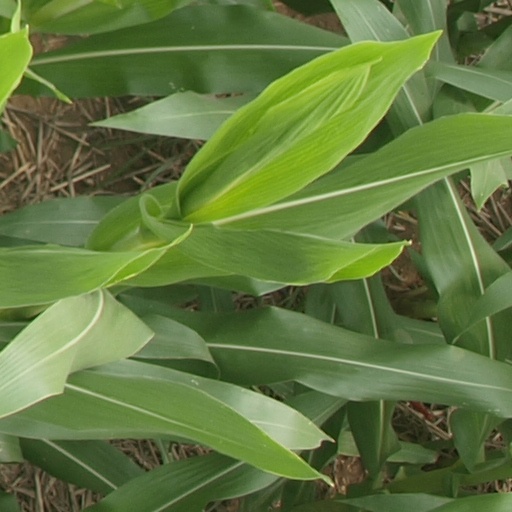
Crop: maize; corn